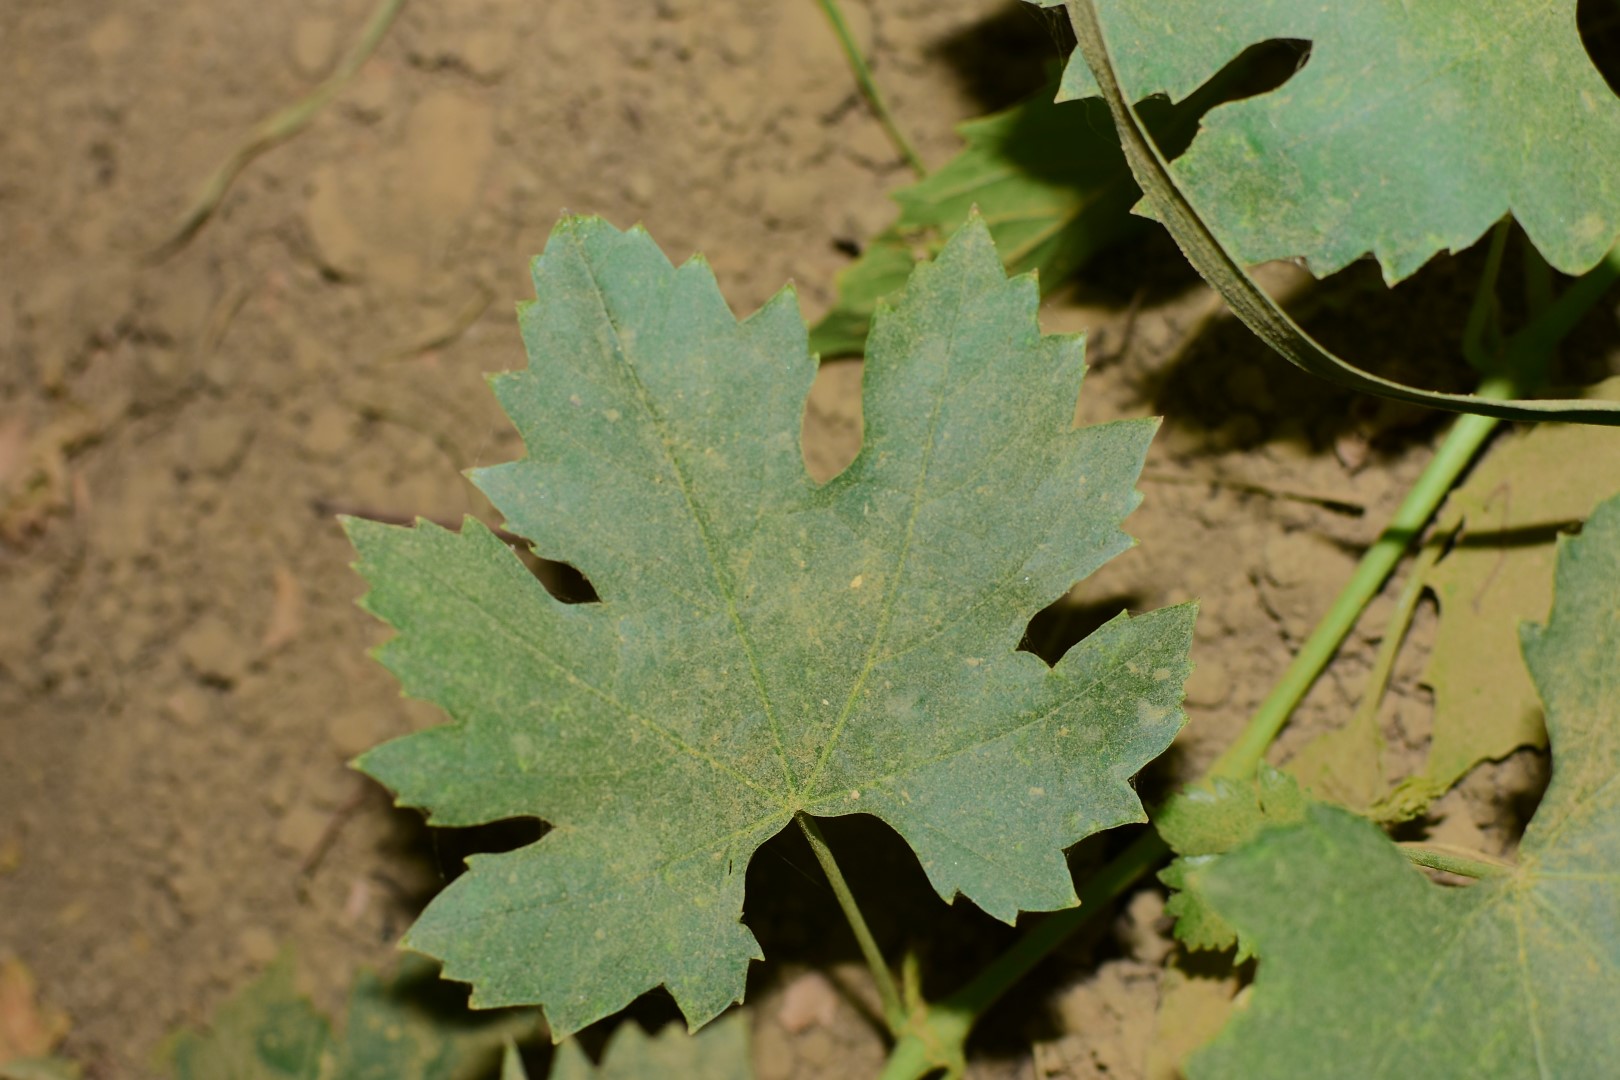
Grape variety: Riasi